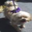
Label: dog